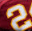
Number: 2